Juana Lopez Member

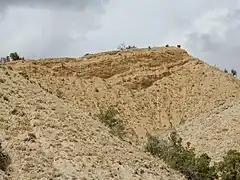
Juana Lopez Member near its reference section south of Cuba, New Mexico

Juana Lopez refers to both the uppermost member of the Carlile Shale formation and to the environment that caused it to form. The Juana Lopez Member is calcareous sandstone dated to the Turonian age of the Upper Cretaceous and is exposed in the southern and western Colorado, northern and central New Mexico, and northeastern Utah. The unit has been described as "the most enigmatic" member of the Carlile Shale.